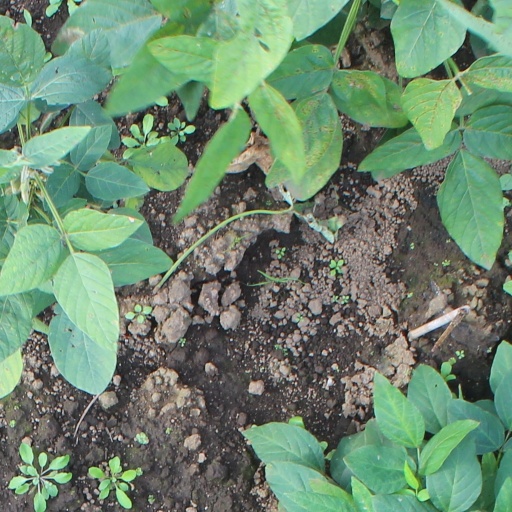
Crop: soybean